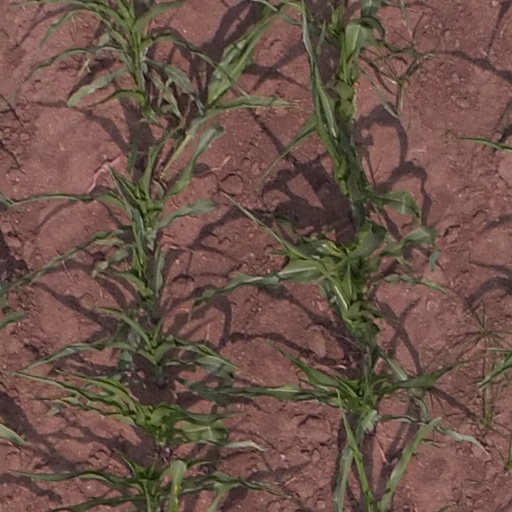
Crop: maize; corn